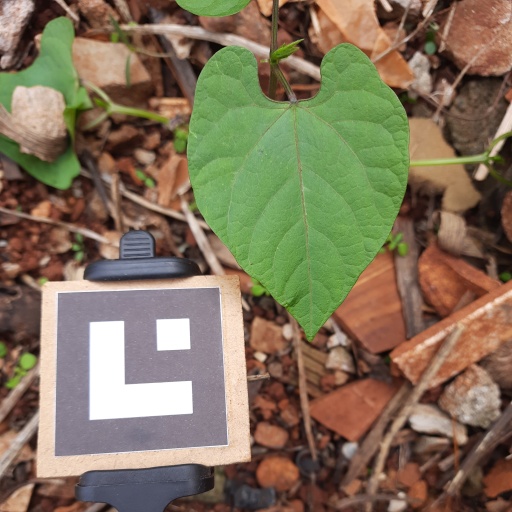
Observations: flat surface, no eating holes, under shade